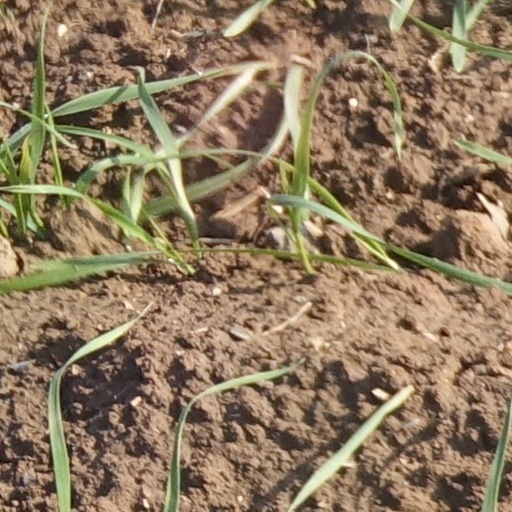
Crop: wheat